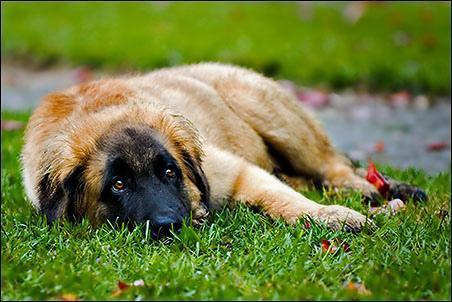
Leonberg